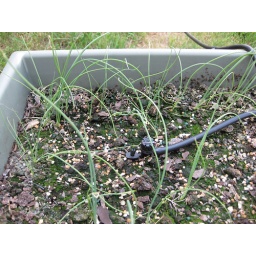
Little onions plants in a planter box